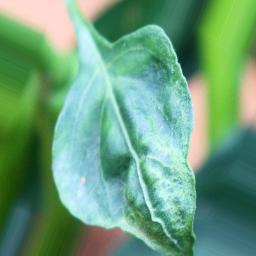
Label: mites_and_trips